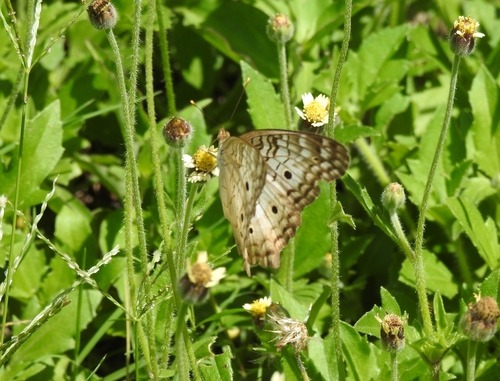
Scientific name: Anartia jatrophae
Common name: White peacock
Family: Nymphalidae
Order: Lepidoptera
Pollinator type: Primary pollinator
Habitat: Gardens, parks, and open areas
Geographic range: Southern United States to Argentina
Conservation status: Least Concern